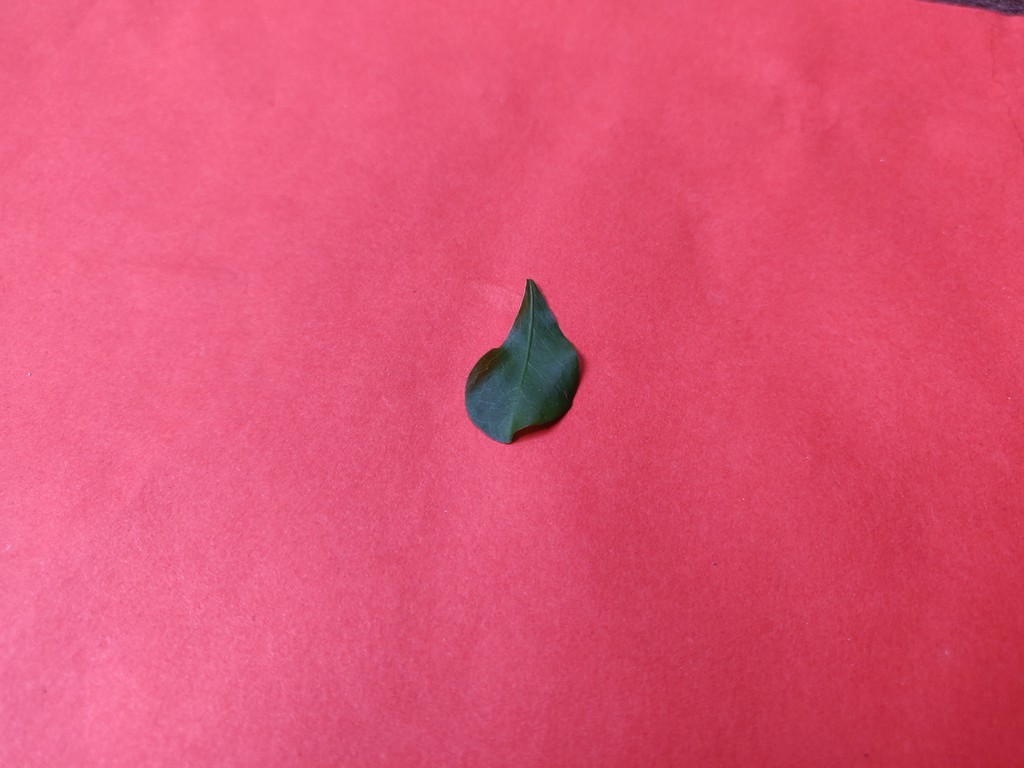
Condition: Healthy
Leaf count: single
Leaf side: front